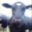
Label: cattle